Victor Servranckx

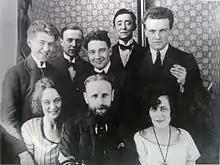
Portrait of several Belgian artists (June 1922); top left: René Magritte; top; third from left: Victor Servranckx

Victor Servranckx (26 June 1897 – 11 December 1965) was a Belgian abstract painter and designer.